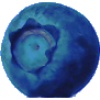
Label: huckleberry